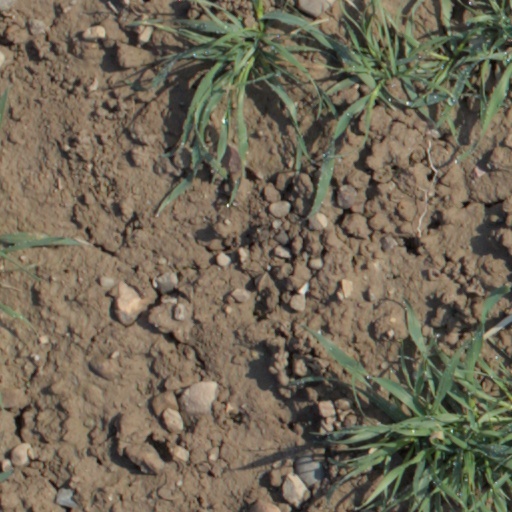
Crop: wheat